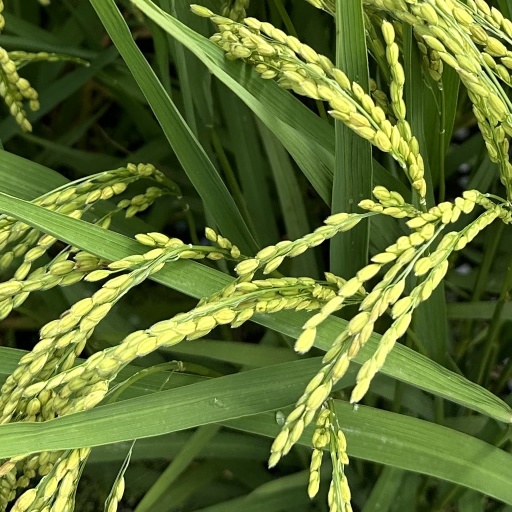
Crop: rice